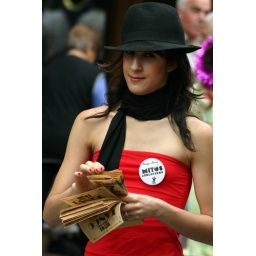
Woman #1 in a black hat